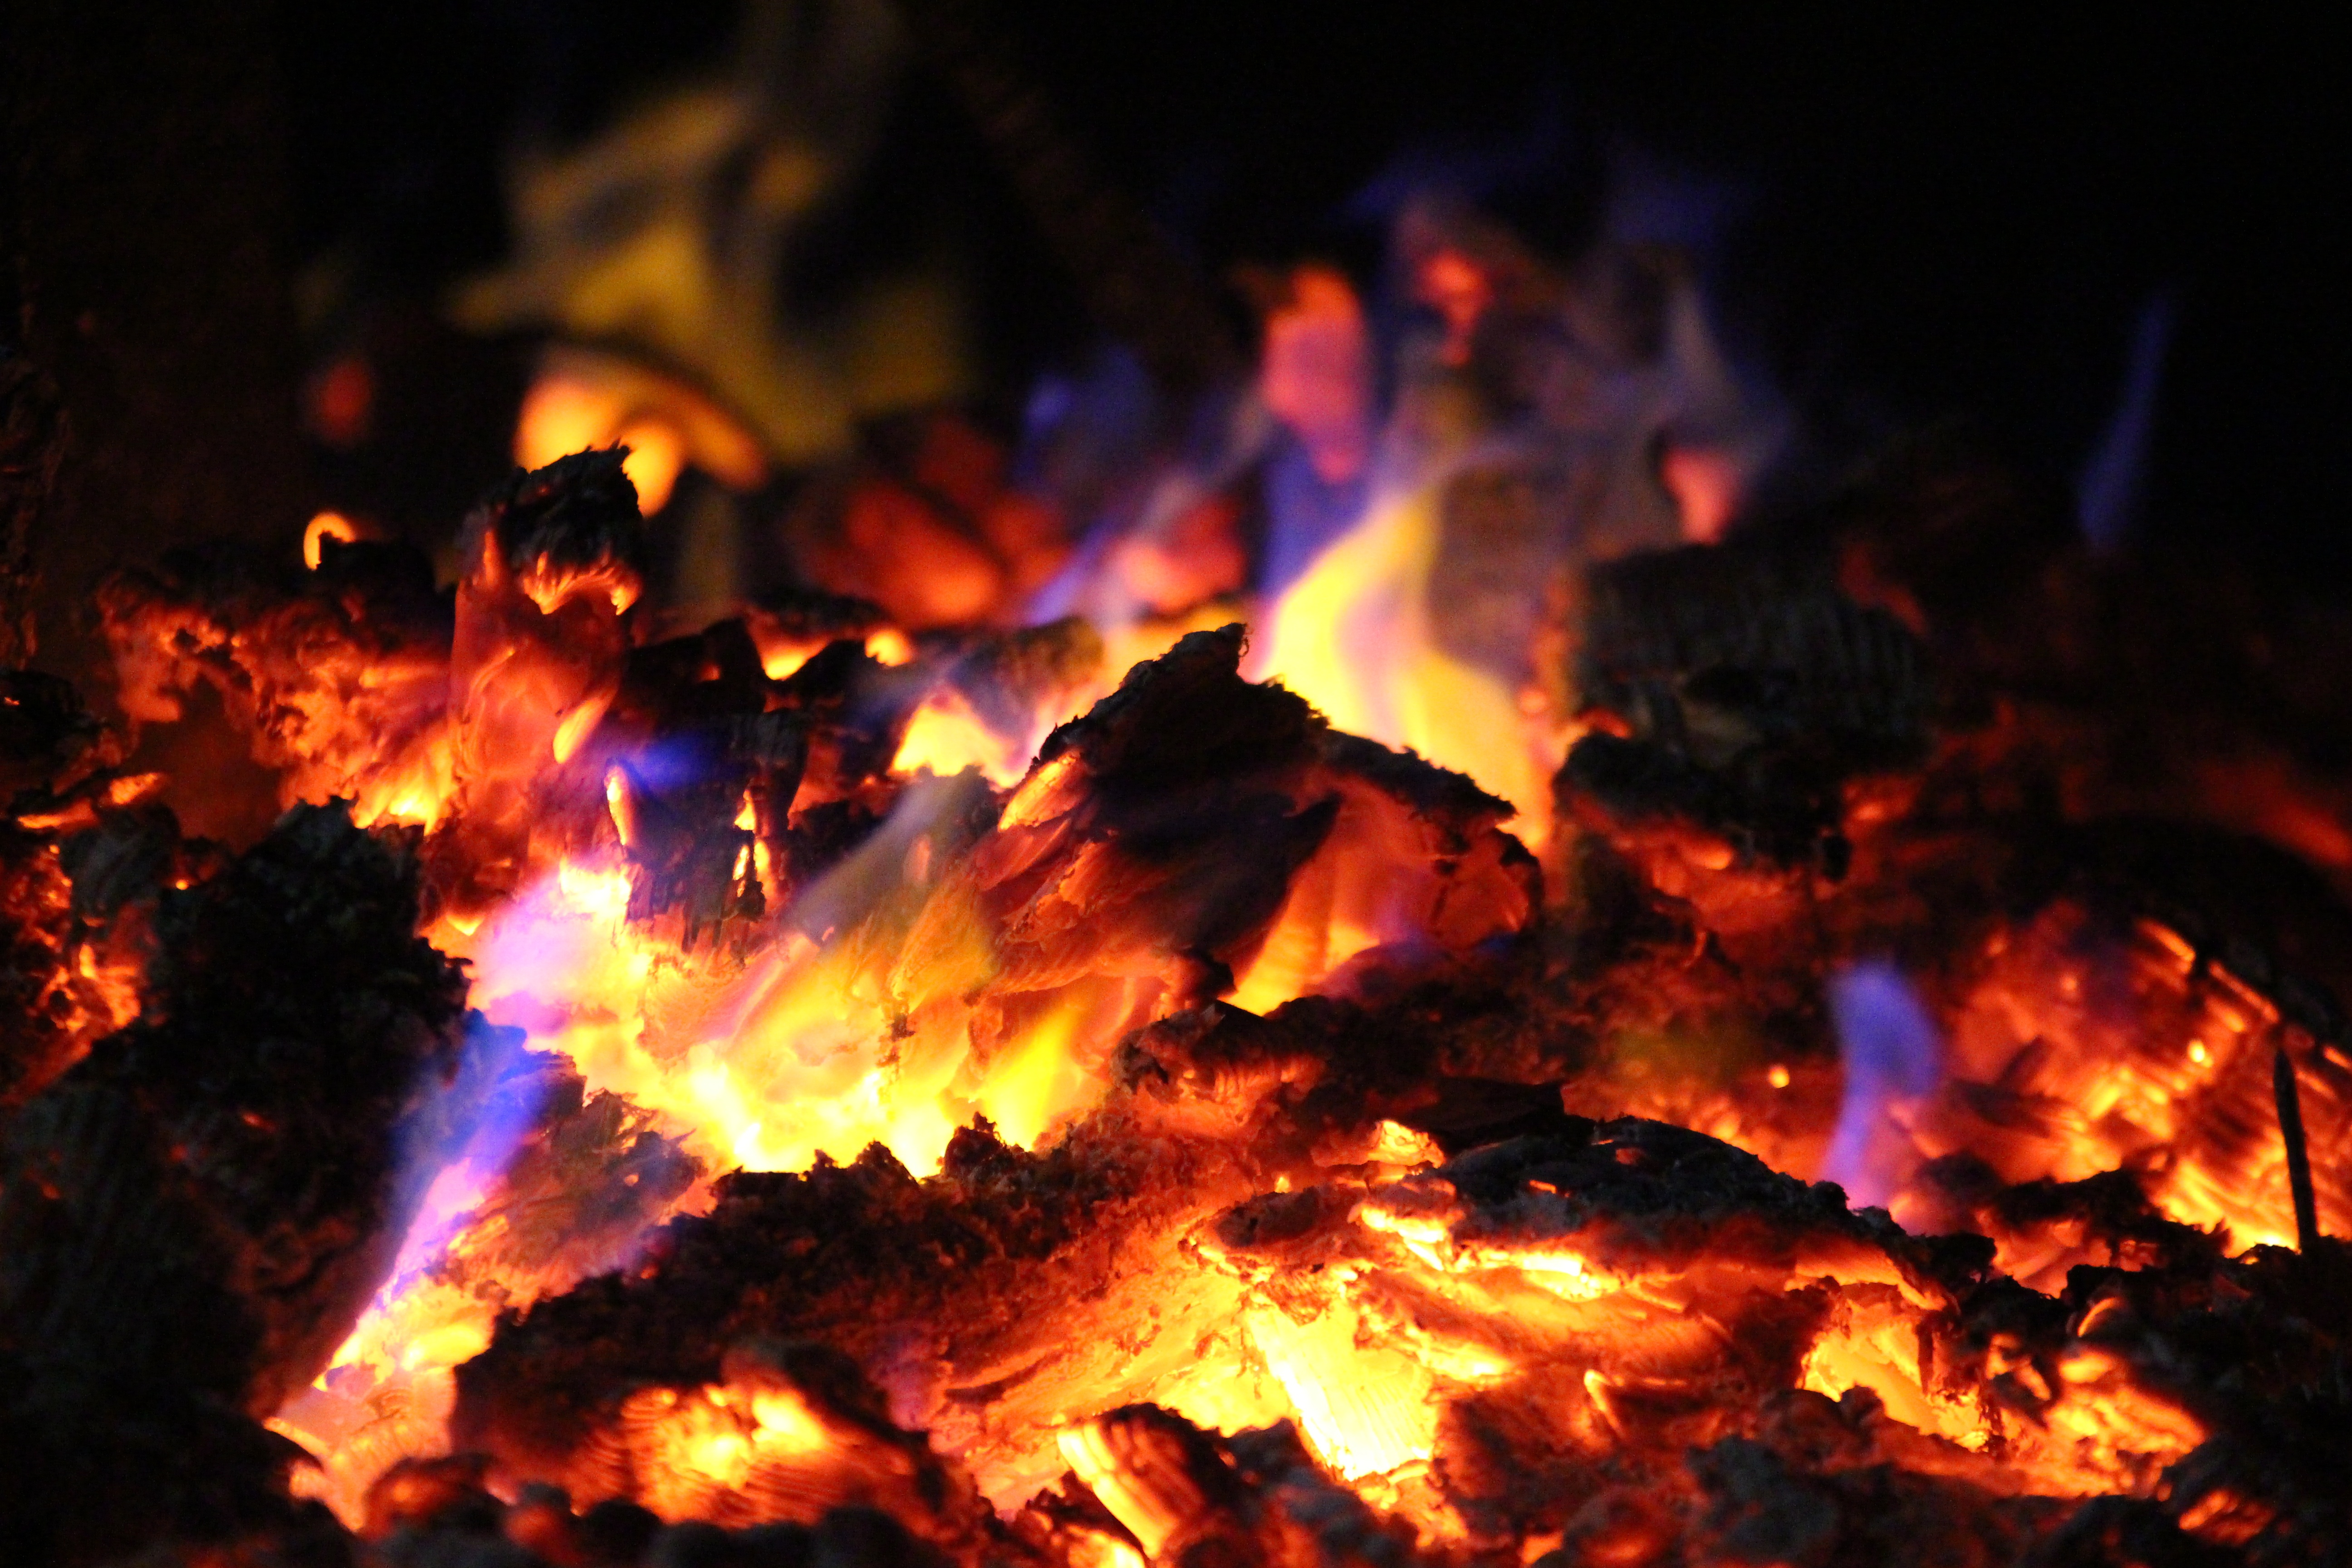
wood, flame, fire, campfire, bonfire, charcoal, ashes, geological phenomenon